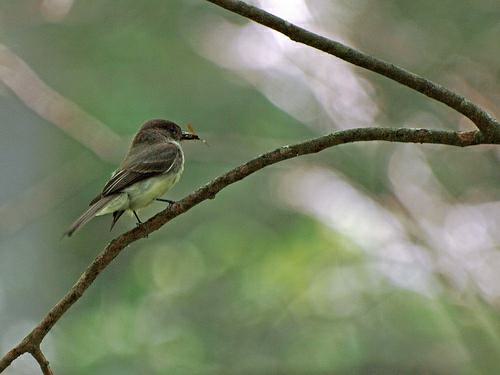
A photo of a acadian flycatcher